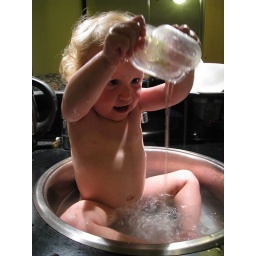
Waterfall in the kitchen sink